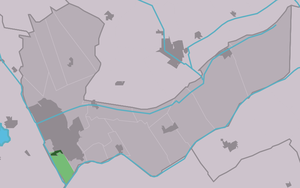
Nieuweschoot est un village situé dans la commune néerlandaise de Heerenveen, dans la province de la Frise. Son nom en frison est Nijskoat. Le 1ᵉʳ janvier 2006, le village comptait 145 habitants.